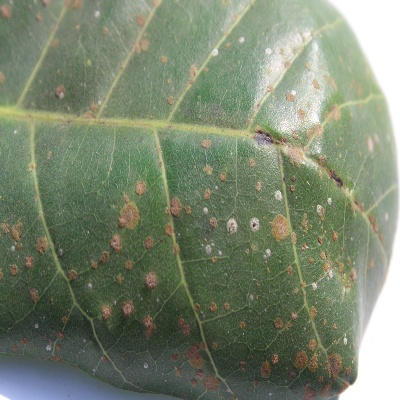
Crop: Cashew
Condition: red rust